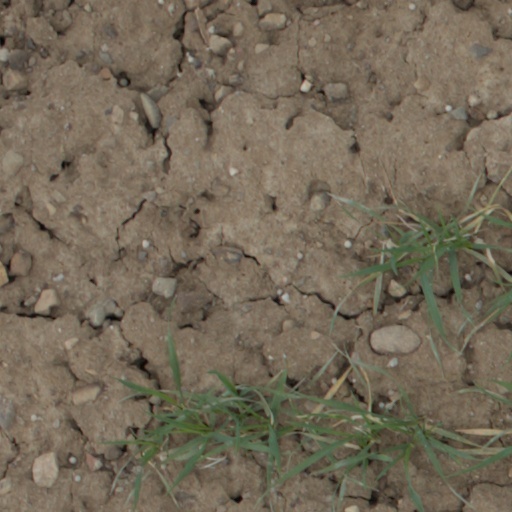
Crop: wheat